Ismail Isakov

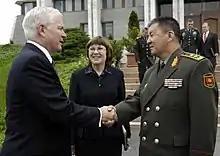
Isakov with Robert Gates in Bishkek in 2007.

Isakov met with U.S. Defense Secretary Donald Rumsfeld in 2005, announcing the U.S. could continue to use the Manas Air Base in support of the war in Afghanistan.